Curtiss SB2C Helldiver

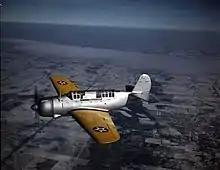
Curtiss XSB2C Helldiver prototype on its maiden flight

The Helldiver was developed to replace the Douglas SBD Dauntless. It was a much larger aircraft, able to operate from the latest aircraft carriers and carry a considerable array of armament. It featured an internal bomb bay that reduced drag when carrying heavy ordnance. Saddled with demanding requirements set forth by both the U.S. Marines and United States Army Air Forces, the manufacturer incorporated features of a "multi-role" aircraft into the design.